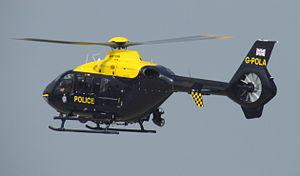
L’aviation de la police au Royaume-Uni fournit à la police britannique une unité de soutien aérien pour l’aider dans ses poursuites, sa surveillance et son suivi. Tous les vols de la police en Angleterre et au pays de Galles relèvent du National Police Air Service, tandis que les services de police en Écosse et de police d'Irlande du Nord gèrent des unités indépendantes.